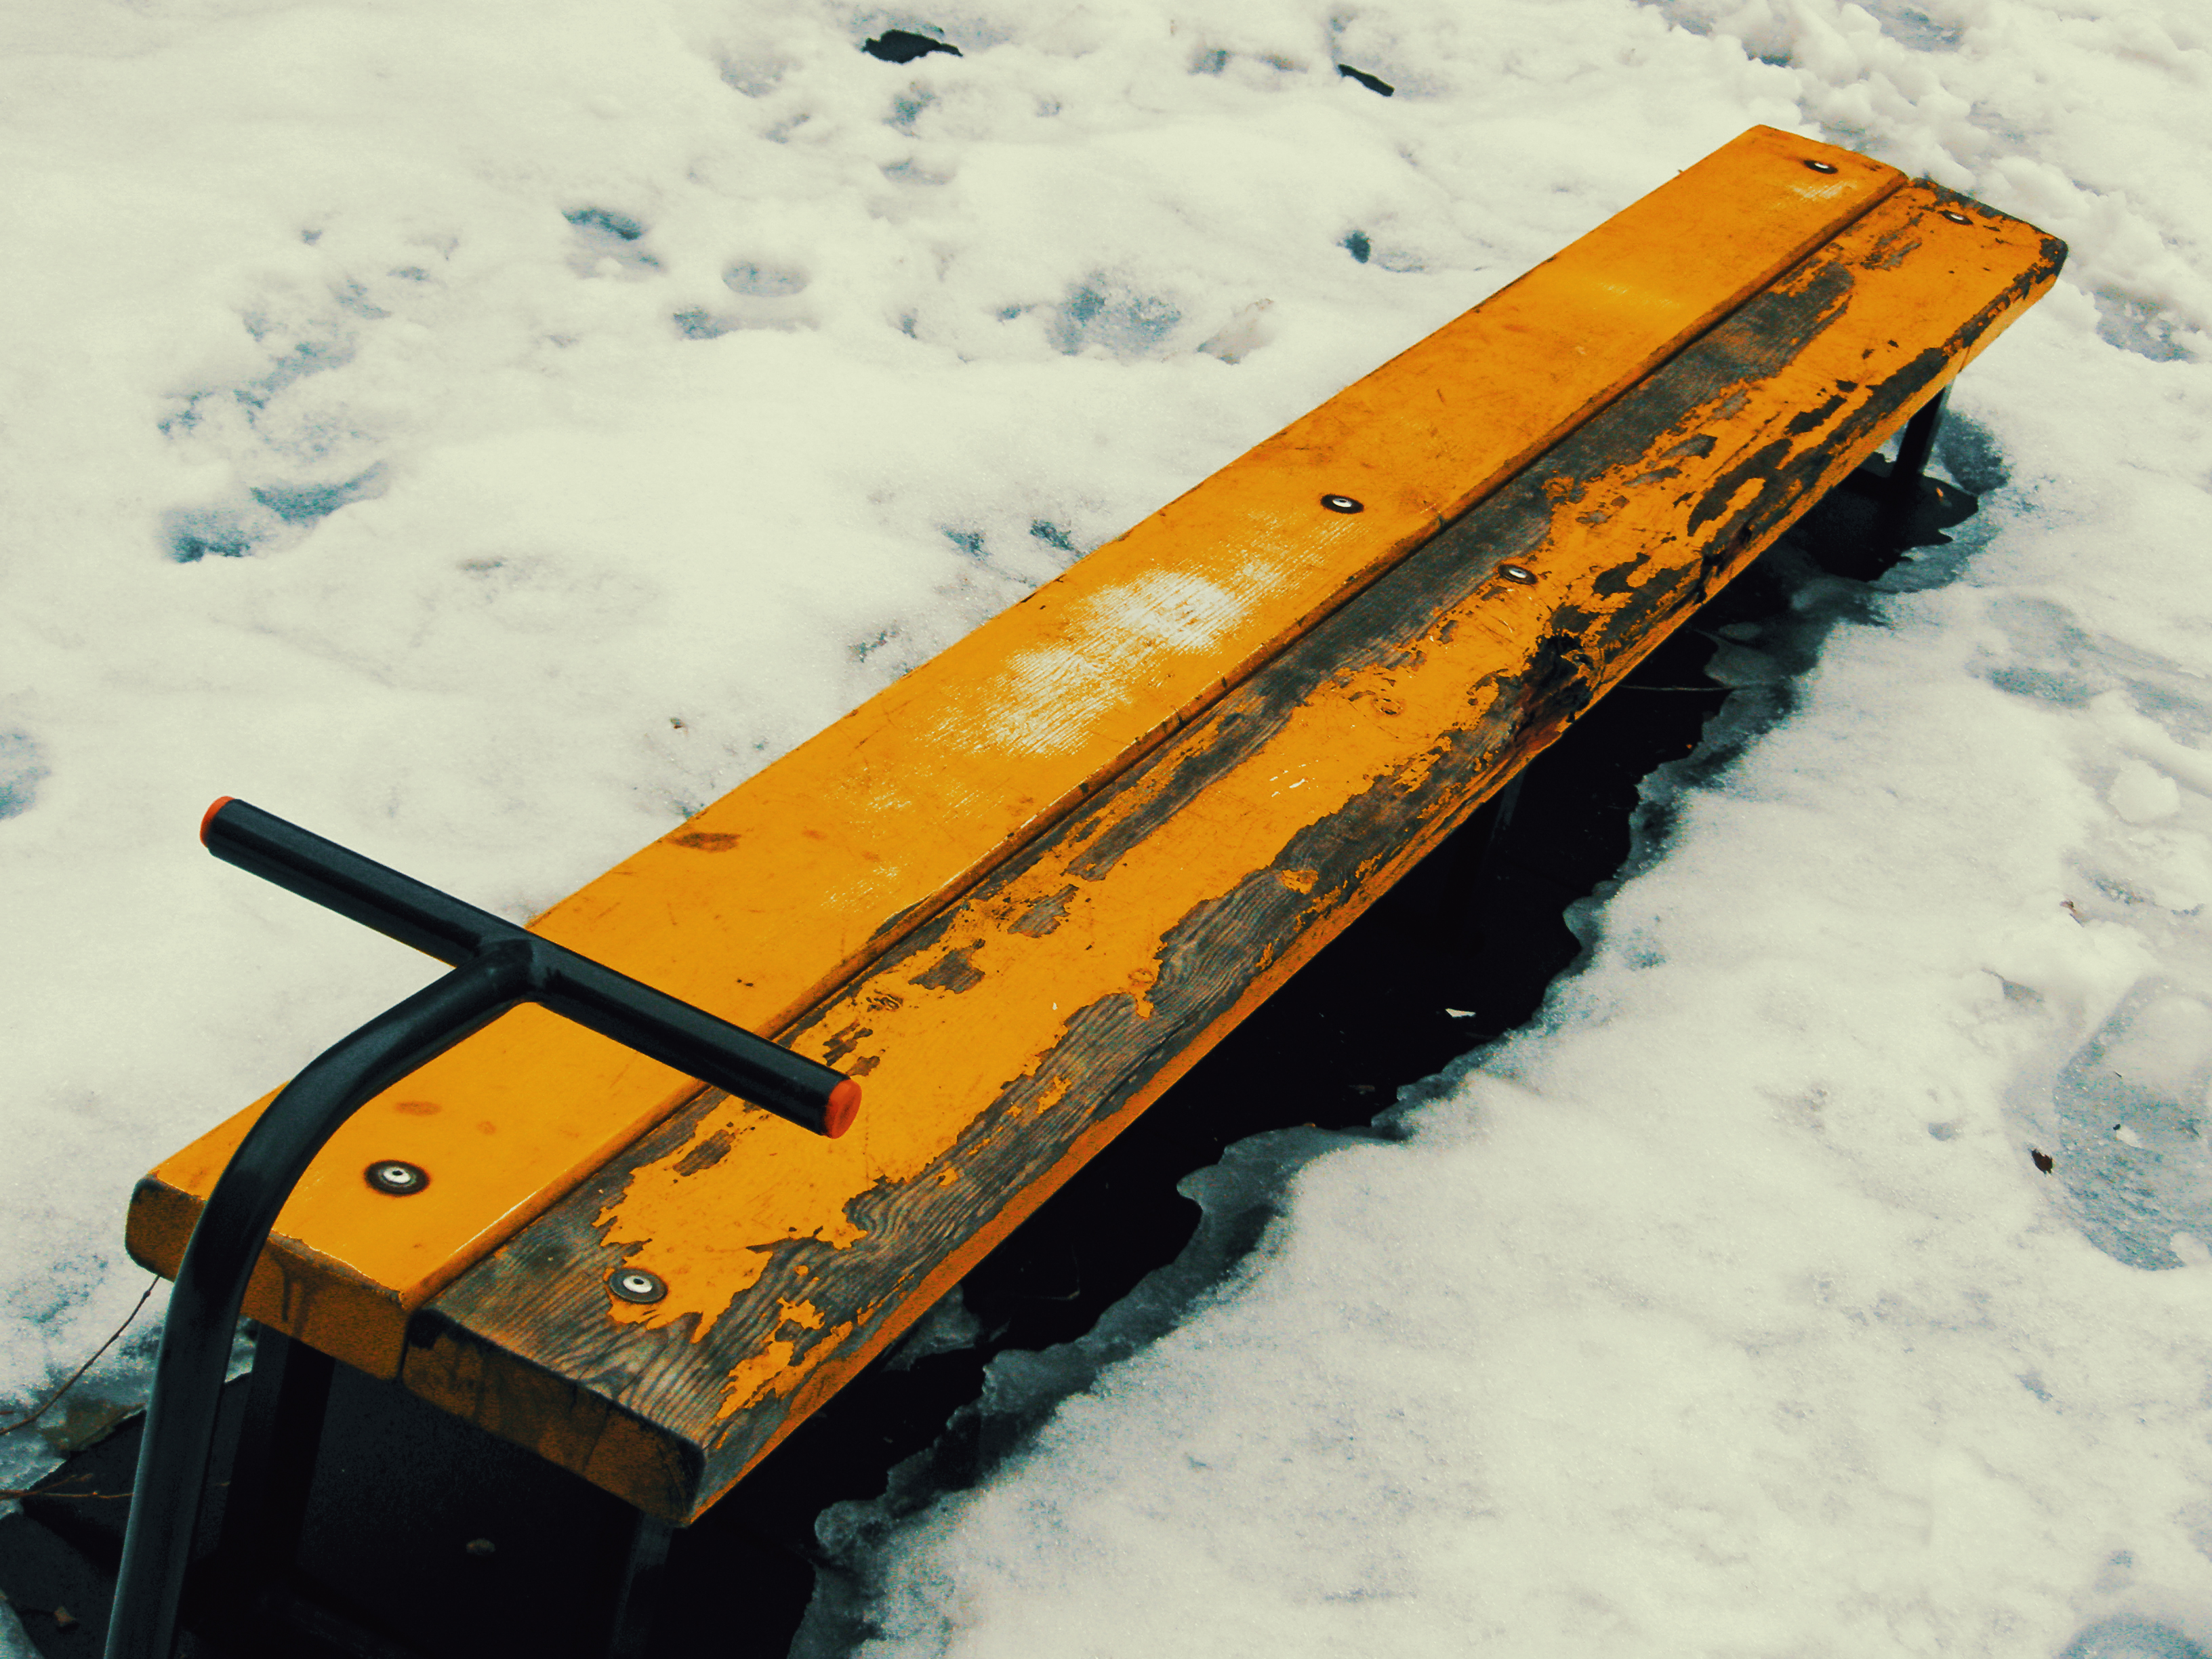
images, snow, vehicle, slope, freezing, geological phenomenon, gas, wood, winter, automotive exterior, event, precipitation, construction equipment, tool